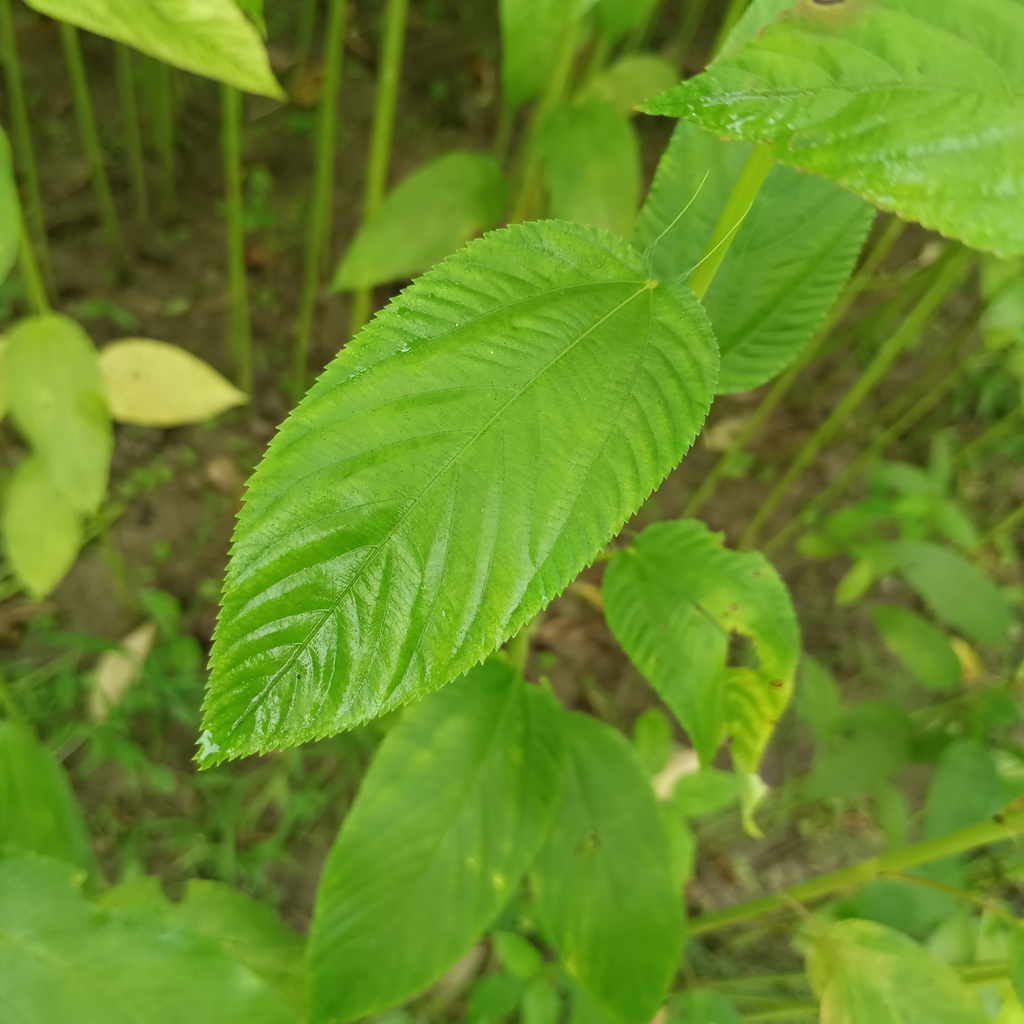
Label: Fresh